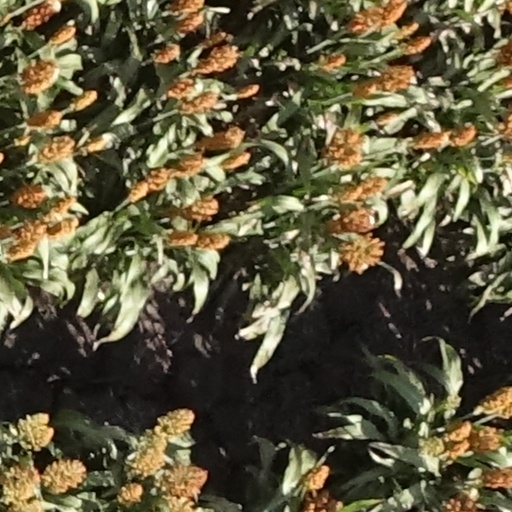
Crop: sorghum